Calgary Inferno

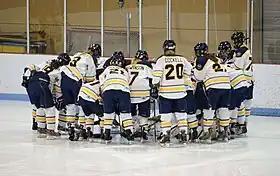
The Alberta players discussing strategy

The Calgary Inferno (previously known as Team Alberta, nickname "Honeybadgers", during the 2011–12 season) was a women's ice hockey team that joined the Canadian Women's Hockey League (CWHL) for the 2011–12 season. The team played its home games at Joan Snyder Rink (Arena B) at WinSport Canada in Calgary, Alberta. After two seasons without an official name, in 2013 the team picked a moniker drawing from Calgary's National Hockey League franchise, the Calgary Flames, with whom they had a partnership. For the 2013-14 season, it was announced that all Inferno home-games would be streamed live by PCSN.tv.